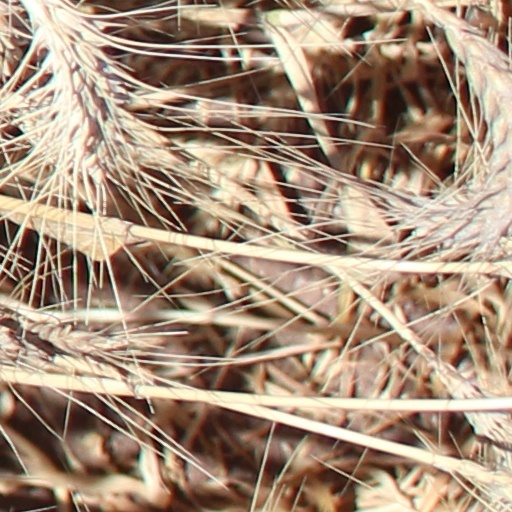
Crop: wheat